Kabuki shinpō

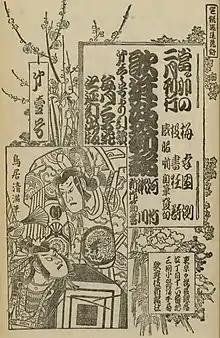
Cover of the first issue, 1879

During its publication period, was a popular publication for laymen to enjoy kabuki without attending the costly, time-consuming performances. The contents of the magazine included everything from "scripts and plots, updates of actors, critiques of performances" to "articles like chronicles, and theatrical paragraphs."